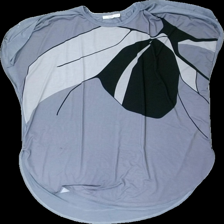
View: front
Type: Top
Category: Ladies
Brand: Not in the list
Brand text on label: Wera Stockholm
Colors: Grey, Black
Material: 100% polyester
Pattern: Geometric print
Cut: Regular, C-collar, Loose, Oversize
Size: S
Season: All
Damage: stains
Damage location: bottom center
Price range: <50
Recommended usage: Export
Comment: stretched/warped fabric